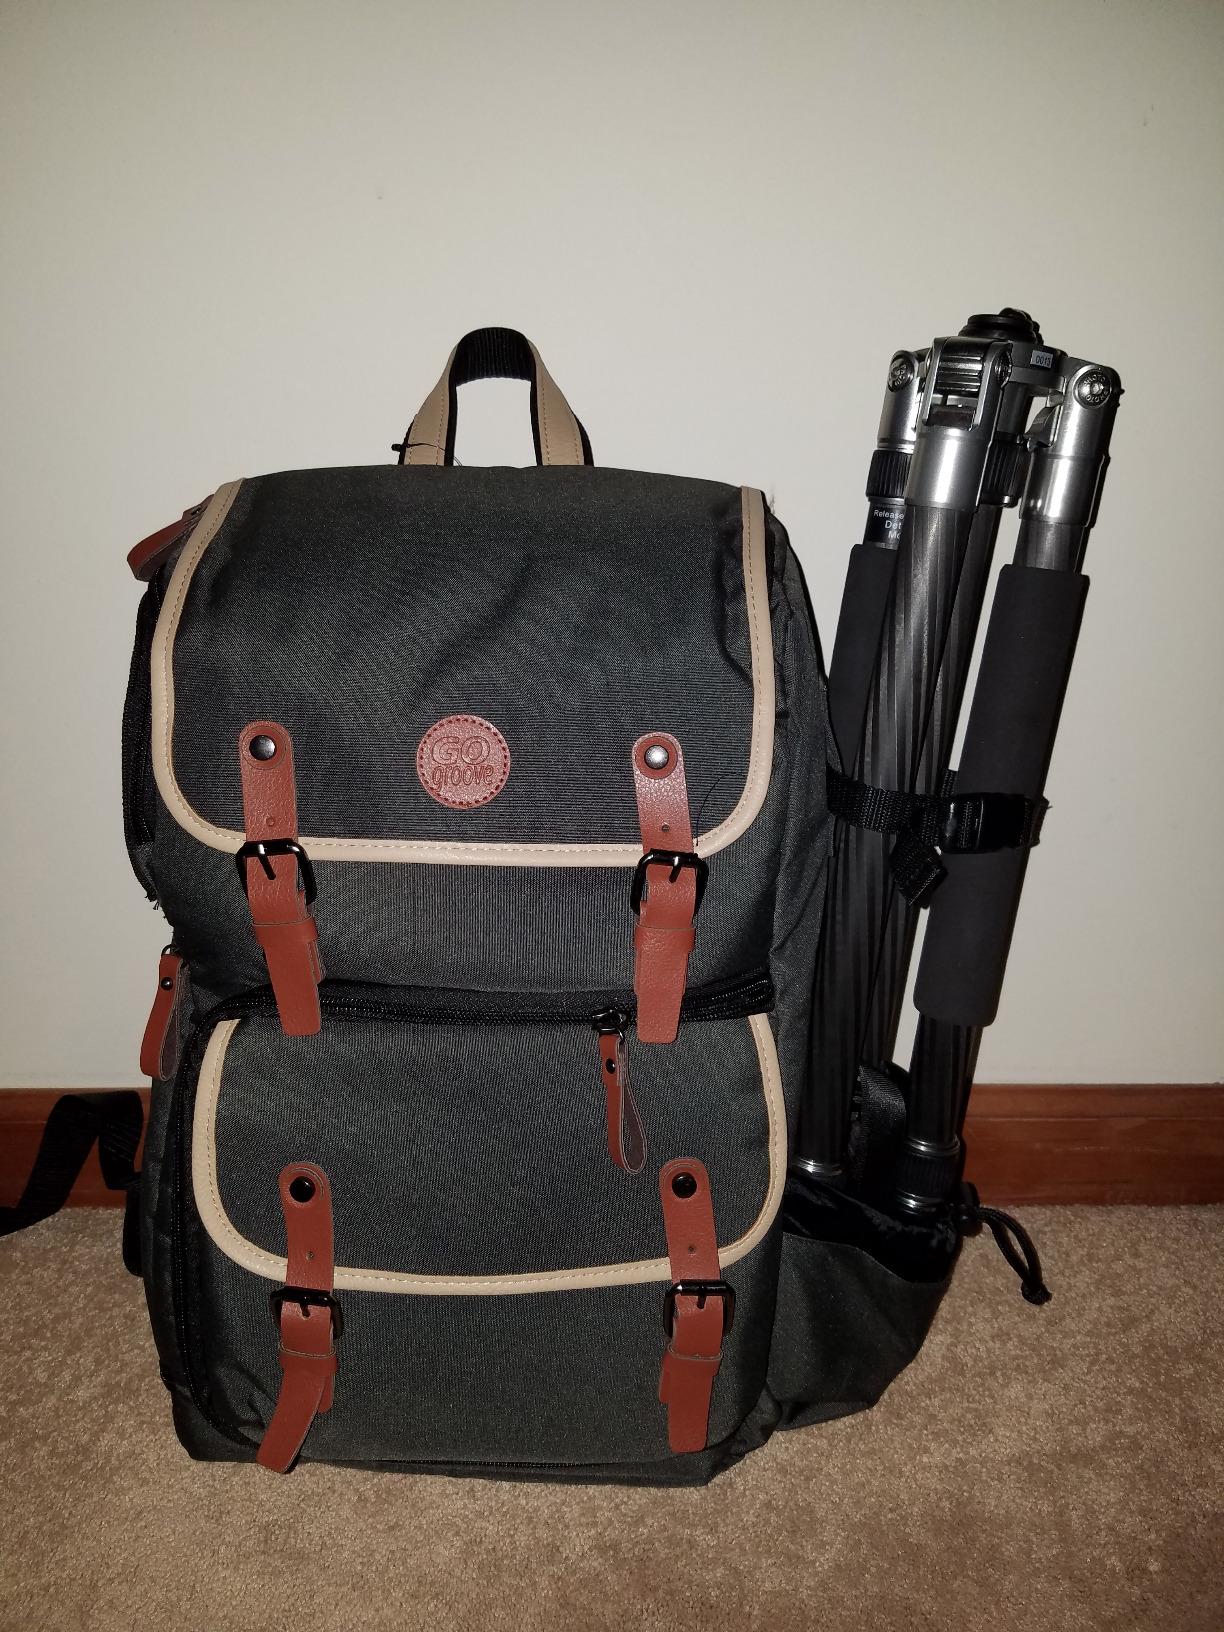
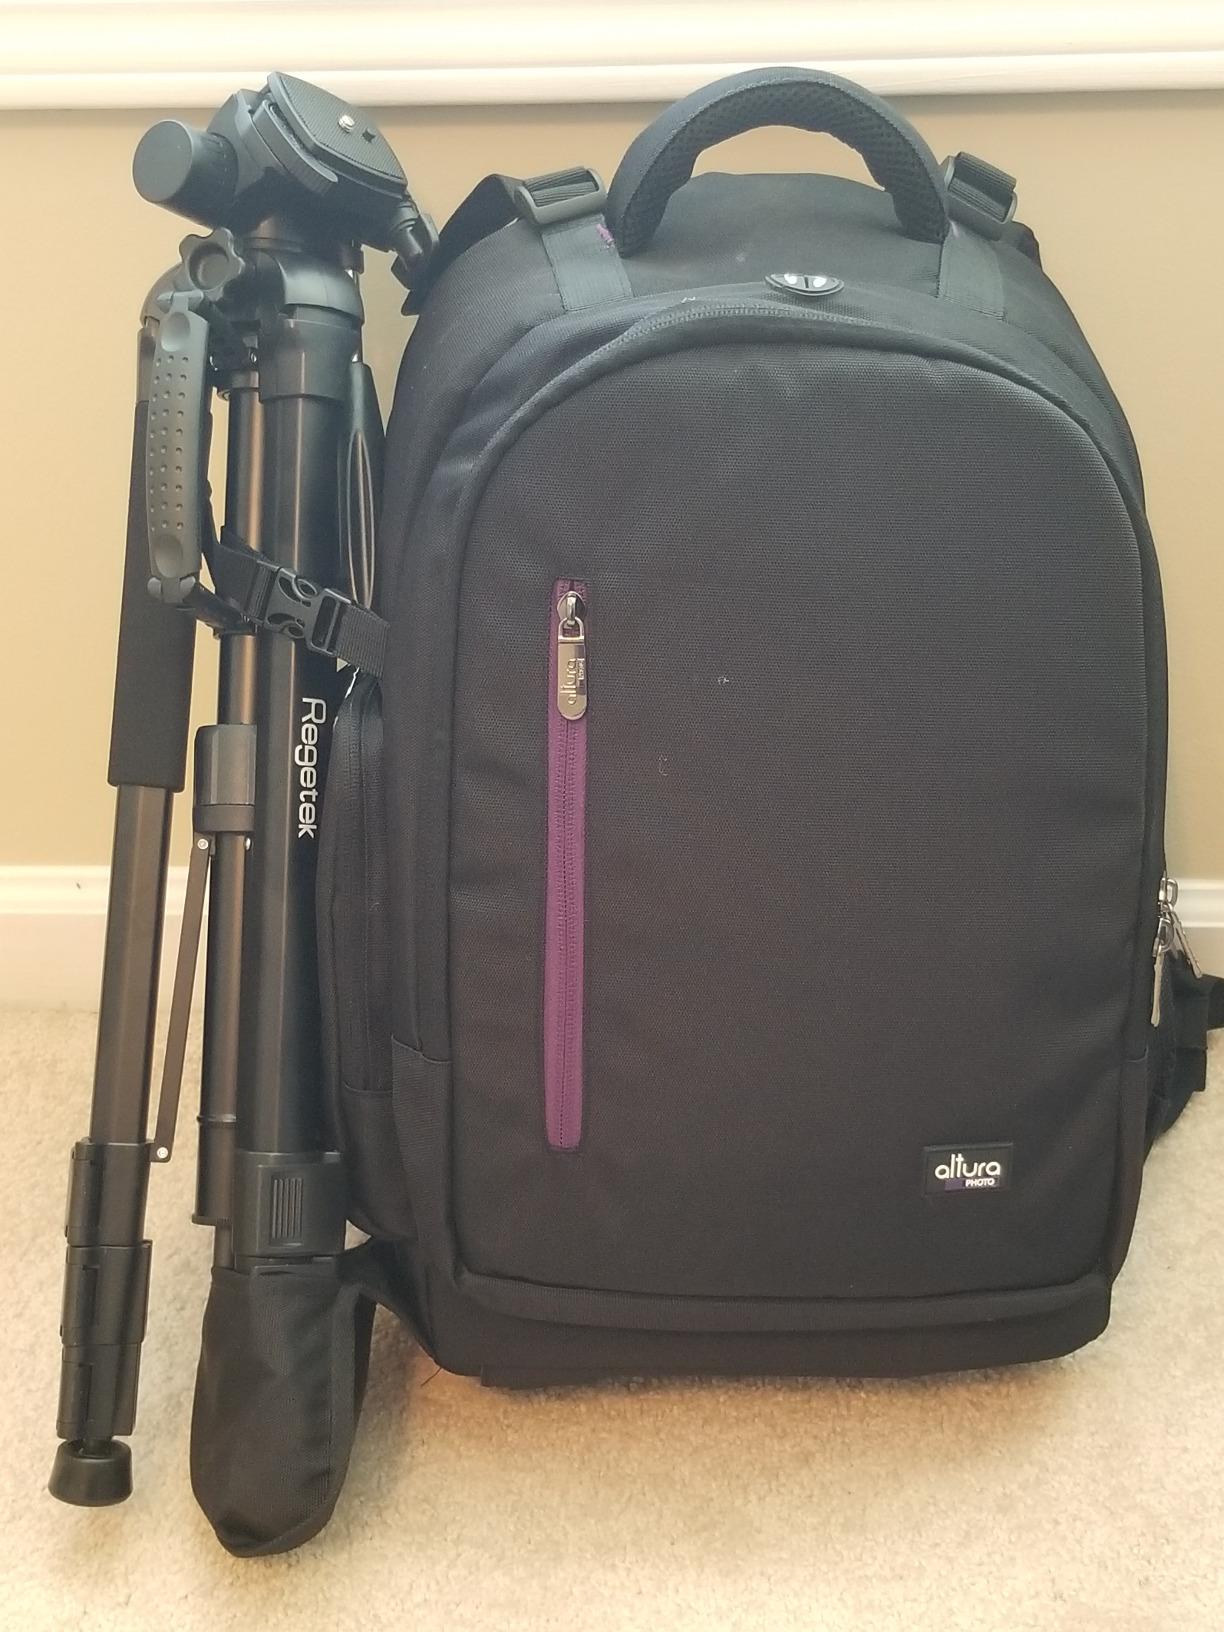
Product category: bag
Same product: no